Centre Pompidou

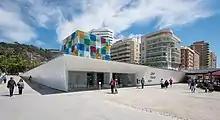
Branch in Málaga (Spain)

In 2015, approximately 70 works from the Centre Pompidou's collection went on show in a subterranean glass-and-steel structure called "The Cube" ("El Cubo") in Málaga. According to the Spanish newspaper "El País", the annual €1 million cost of the five-year project were funded by the city council. The partnership with Málaga was announced by the city's mayor but was not confirmed by Pompidou Centre president Alain Seban until 24 April 2014.